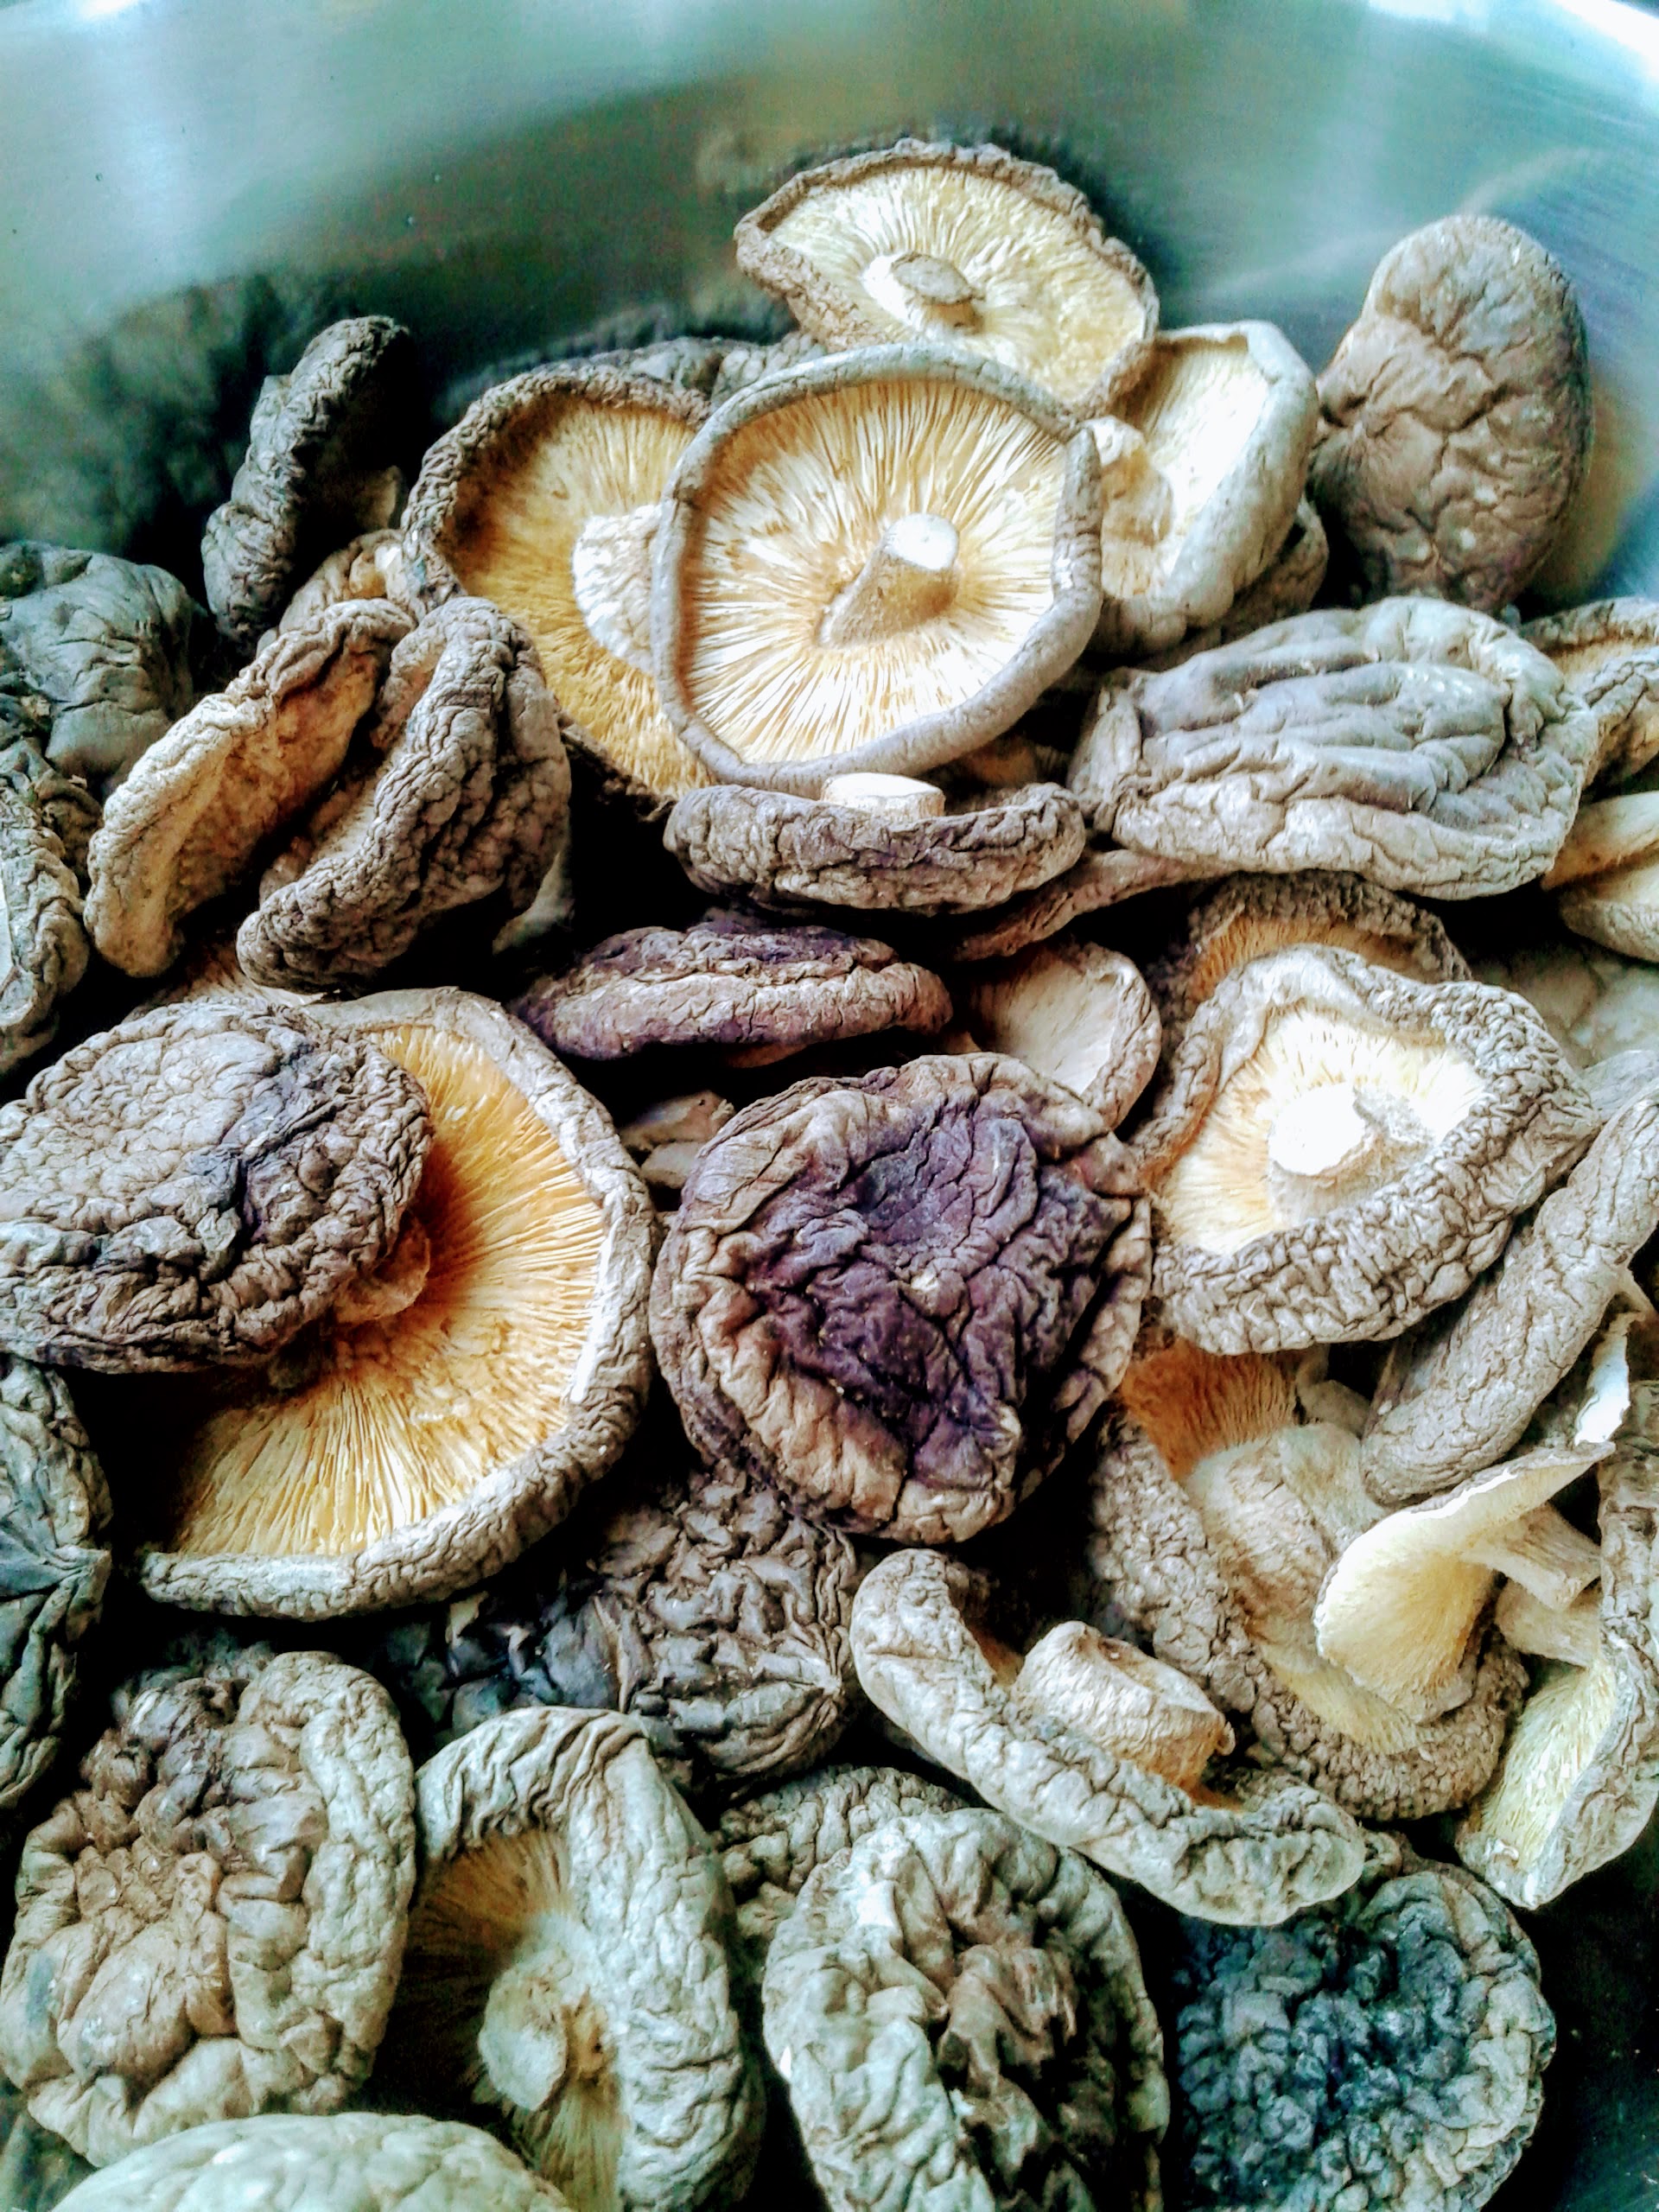
mushrooms, food, ingredient, natural foods, whole food, natural material, produce, bivalve, superfood, still life photography, shell, seafood, fruit, staple food